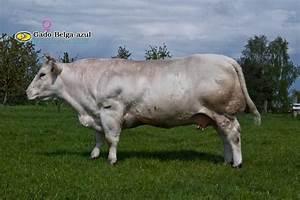
cow